Sofia

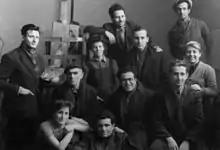
Students of the National Academy of Arts (circa 1952–53). People aged 20–25 years have been the most numerous group in the city since the process of Bulgarian urbanisation.

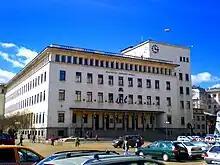
Bulgarian National Bank headquarters

The city houses many cultural institutes such as the Russian Cultural Institute, the Polish Cultural Institute, the Hungarian Institute, the Czech and the Slovak Cultural Institutes, the Italian Cultural Institute, Confucius Institute, Institut Français, Goethe Institut, British Council and Instituto Cervantes which regularly organise temporary expositions of visual, sound and literary works by artists from their respective countries.